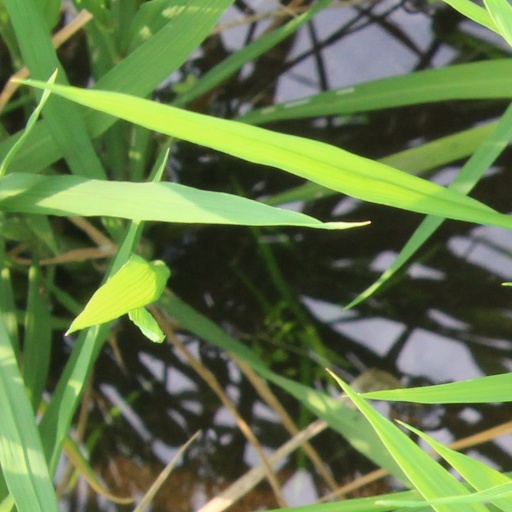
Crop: rice